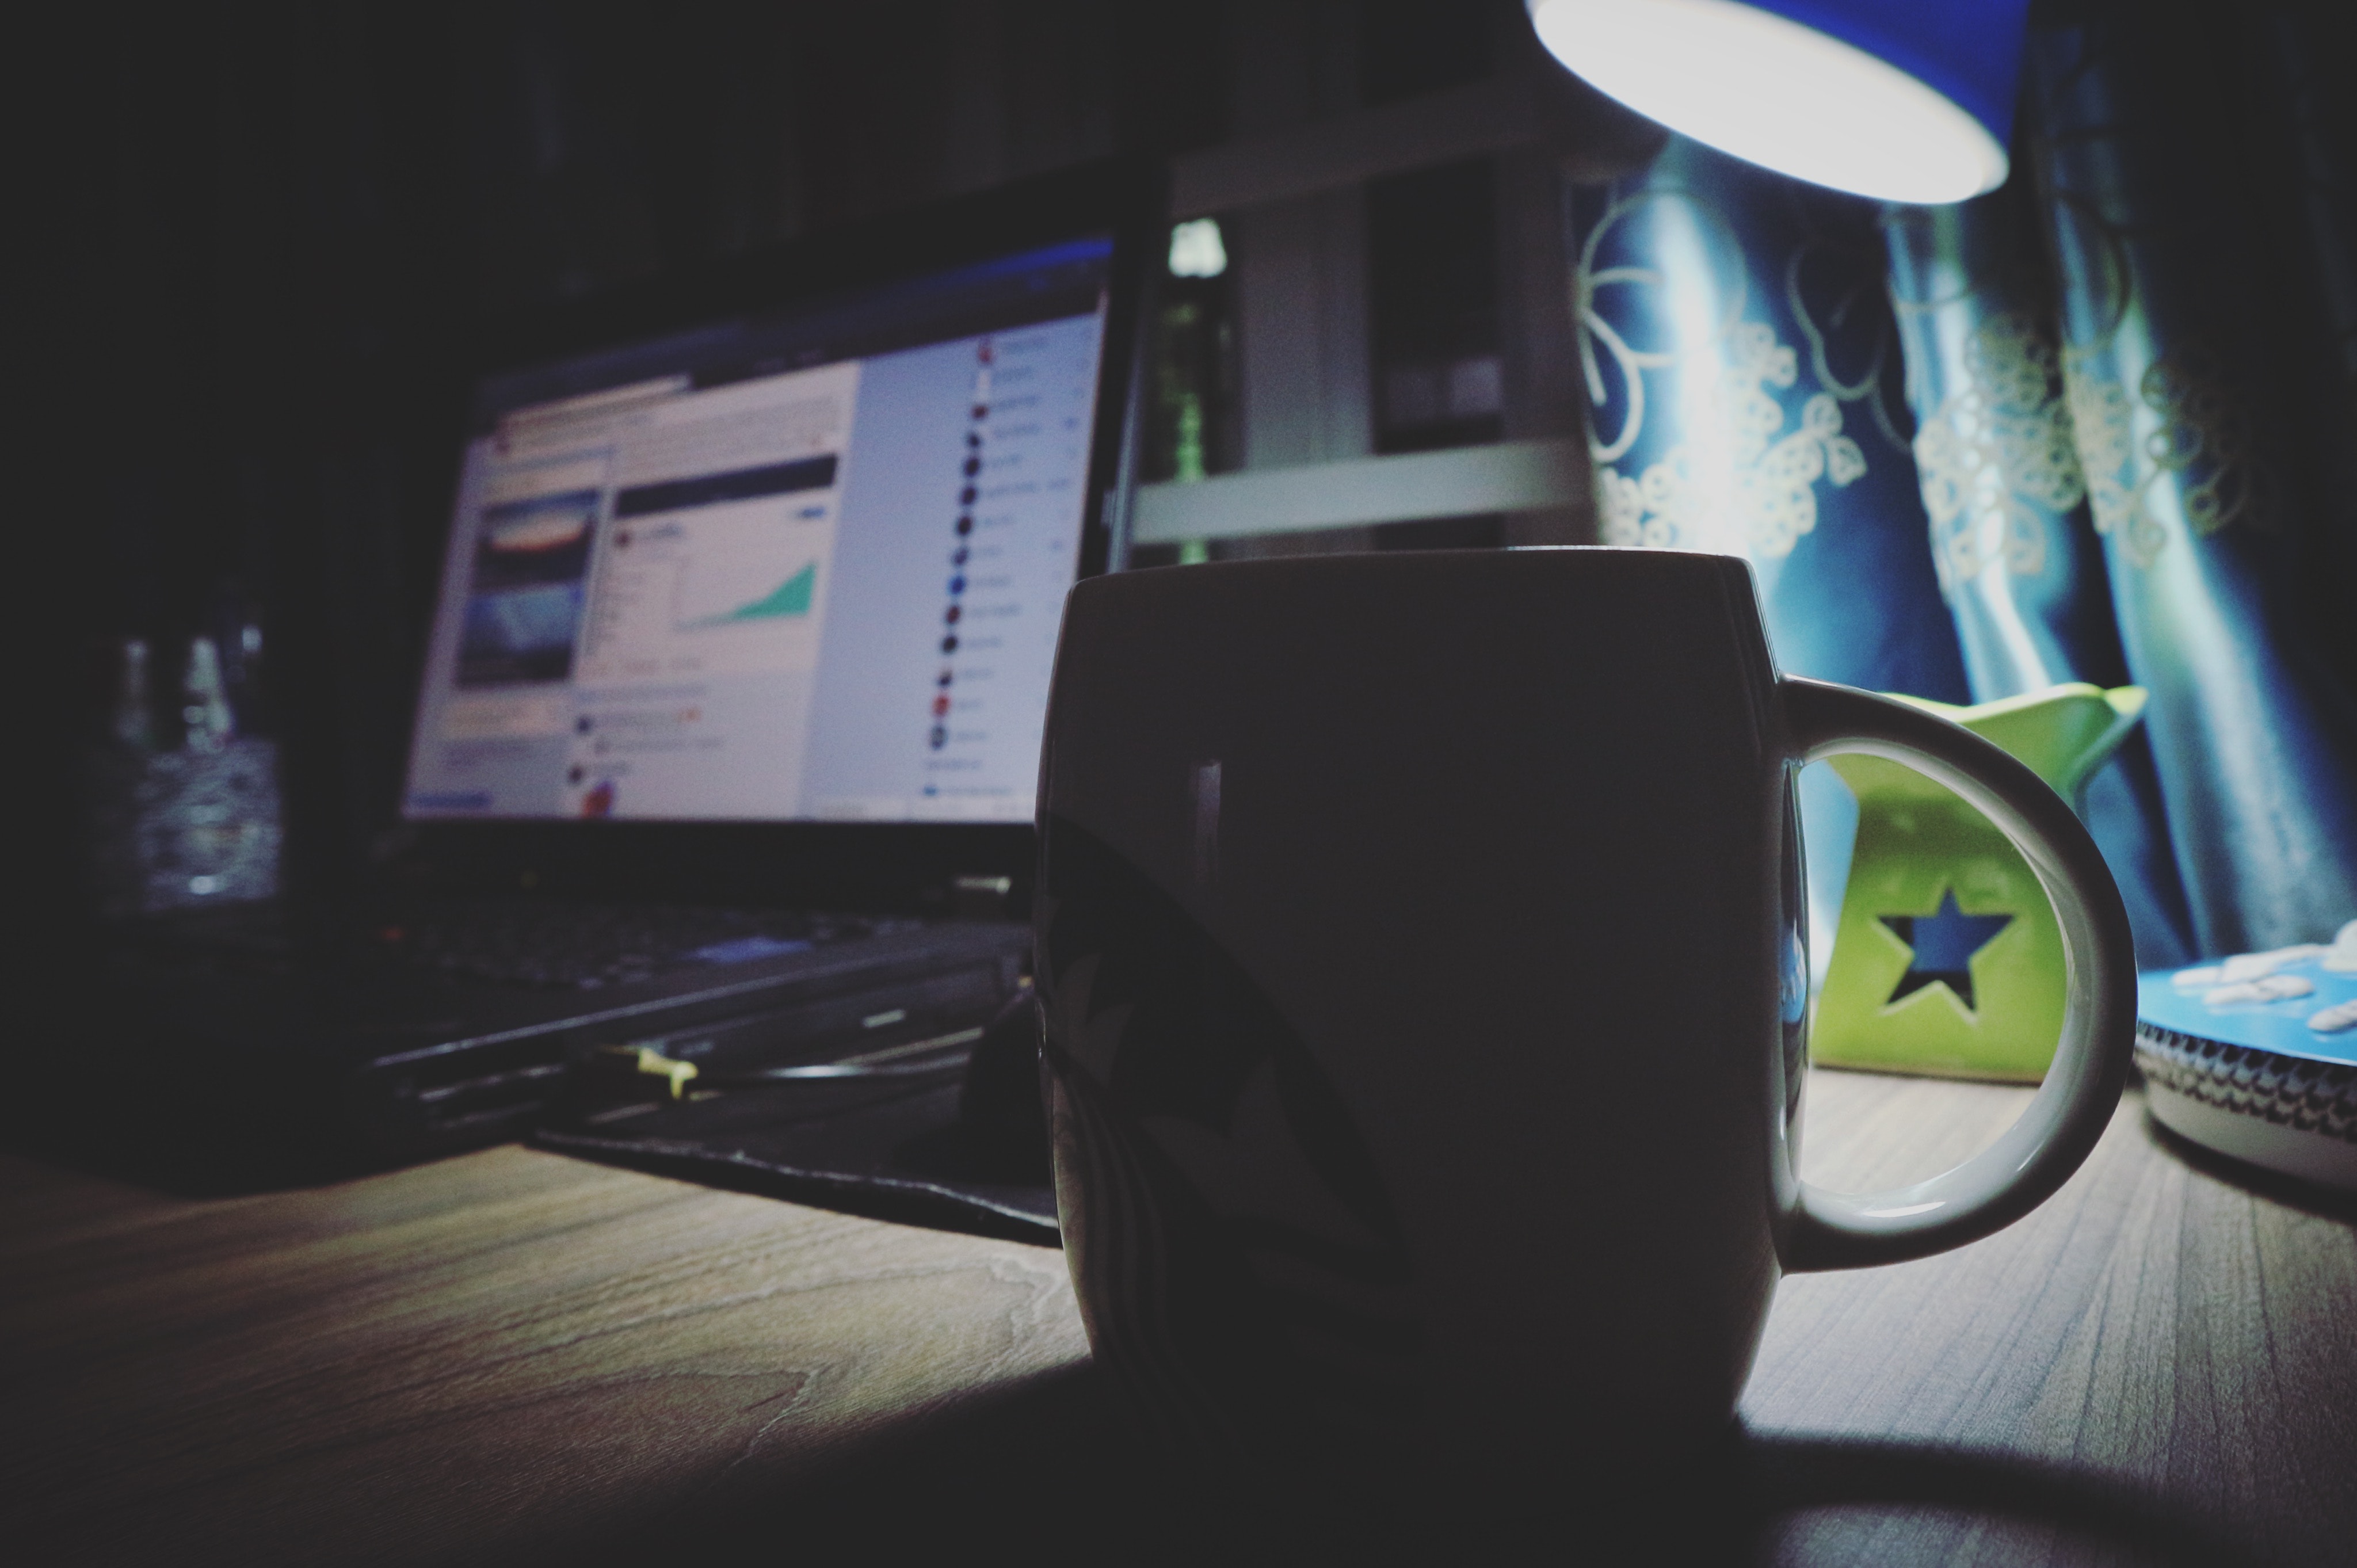
light, technology, display device, design, electronic device, room, electronics, screen, gadget, computer monitor